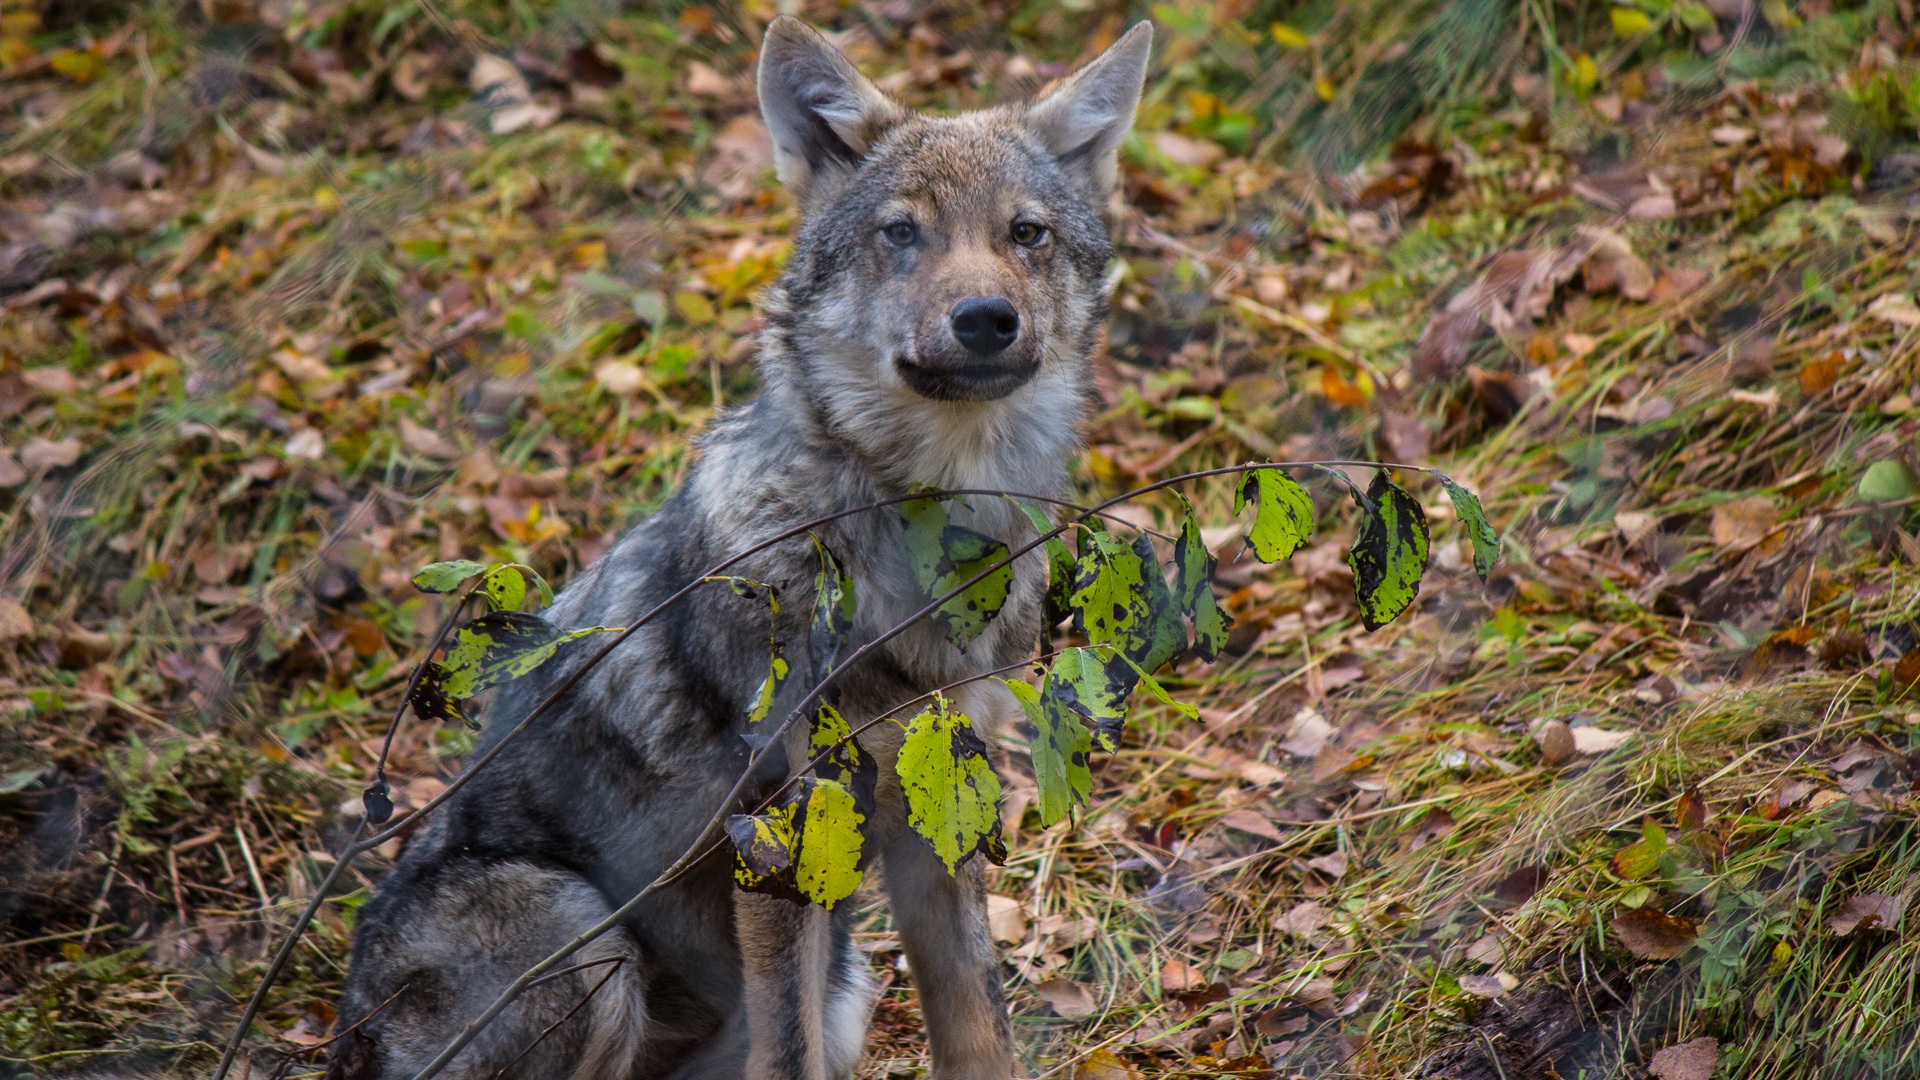
landscape, nature, forest, wildlife, mammal, wolf, fauna, trees, animals, vertebrate, wildlife photography, jackal, dog like mammal, red wolf, saarloos wolfdog, wolfdog, czechoslovakian wolfdog, dhole, lycaon pictus